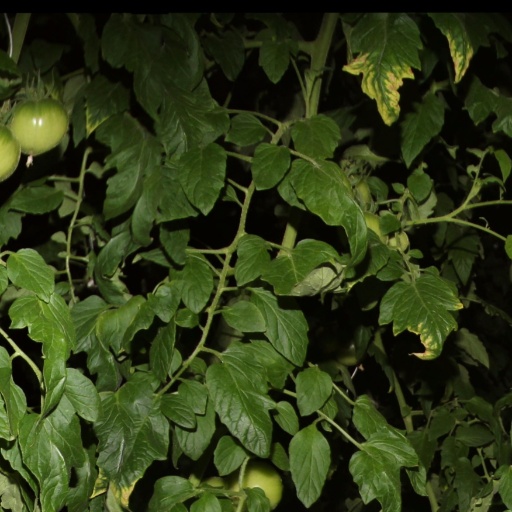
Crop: tomato